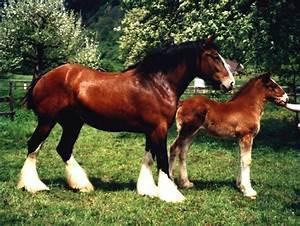
horse